Eve Best

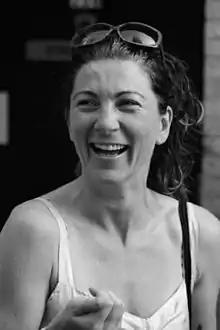
Eve Best in 2007

Emily "Eve" Best (born 31 July 1971) is an English actress and director. She is known for her television roles as Dr Eleanor O'Hara in the Showtime series "Nurse Jackie" (2009–2013), First Lady Dolley Madison in the "American Experience" television special (2011), Monica Chatwin in the BBC miniseries "The Honourable Woman" (2014) and Princess Rhaenys Targaryen in HBO's "House of the Dragon" (2022–2024). She also played Wallis Simpson in the 2010 film "The King's Speech".